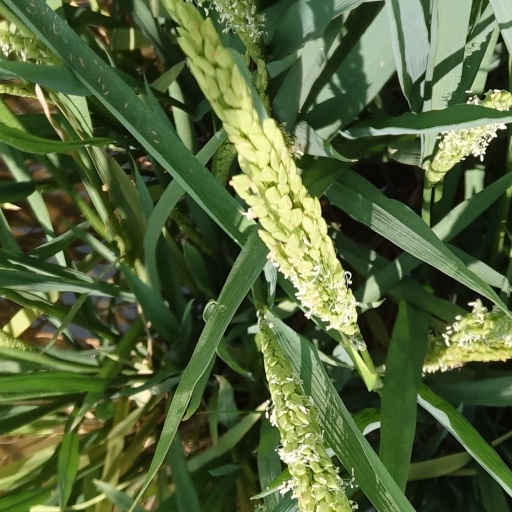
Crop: rice